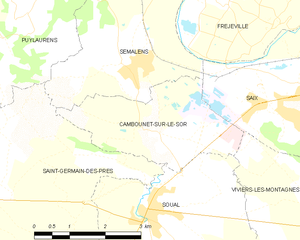
Carte des communes françaises Cambounet-sur-le-Sor